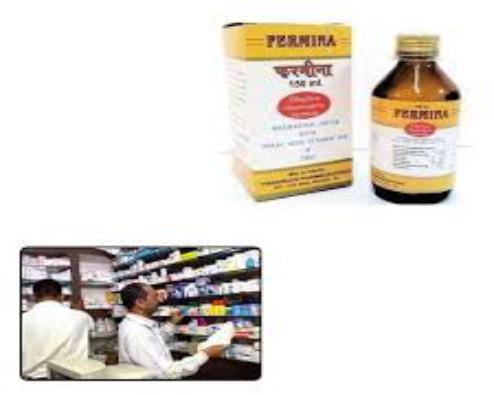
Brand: aeknil
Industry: Medical